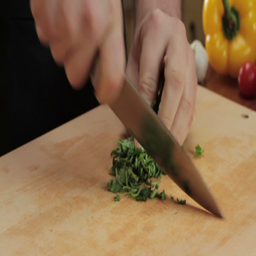
chef cutting up parsley with a knife , slow motion